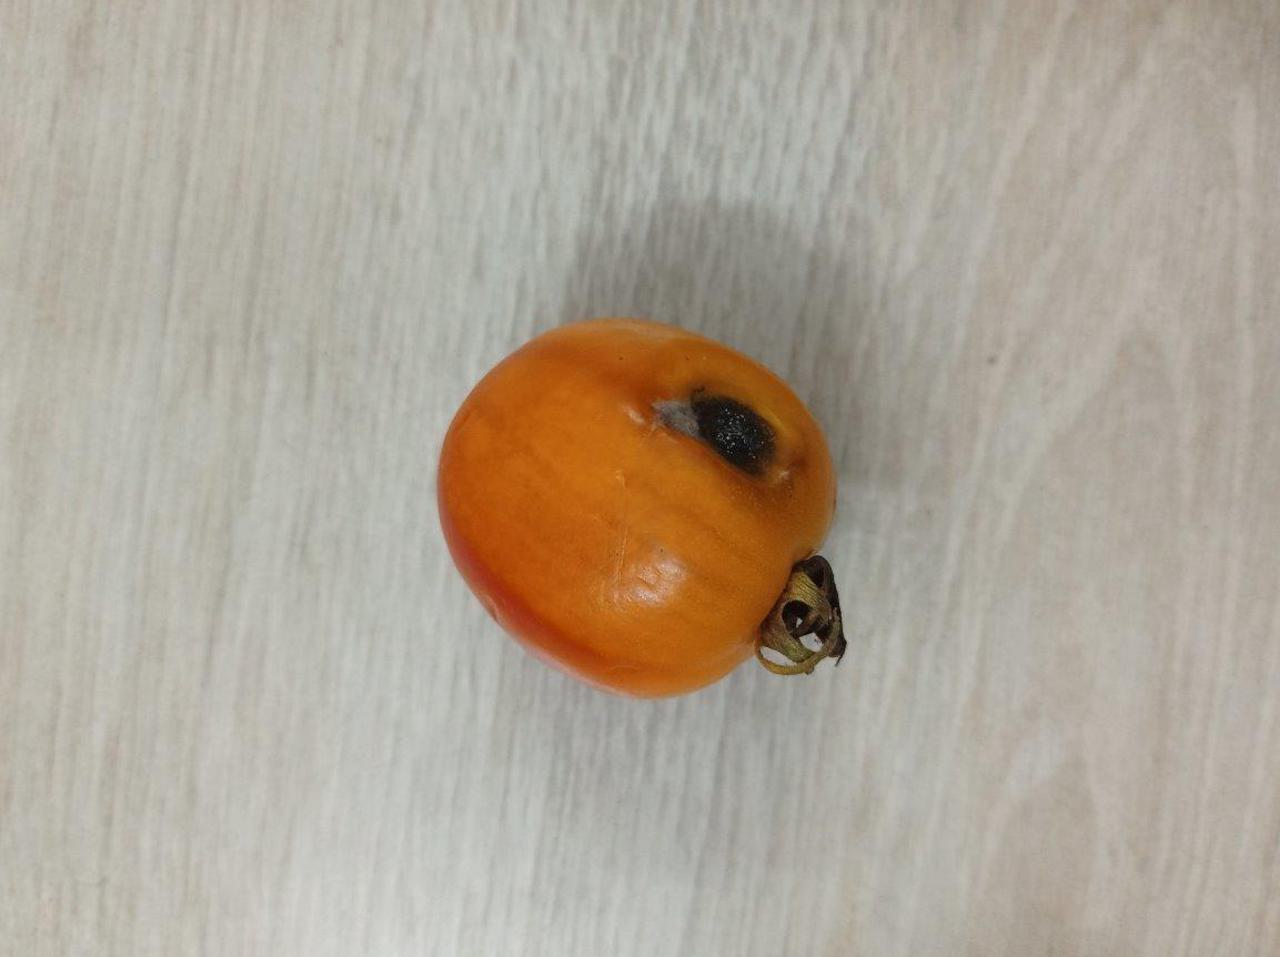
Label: Rotten